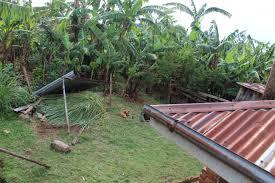
Mbele ya jumba hili kuna shamba kubwa ambayo umepandwa mimea. Ndizi ya rangi kijani kibichi linaonekana kumea kwa utaratibu. Ni mingi na yanaweza kuwa ya kuivisha au kupikwa.